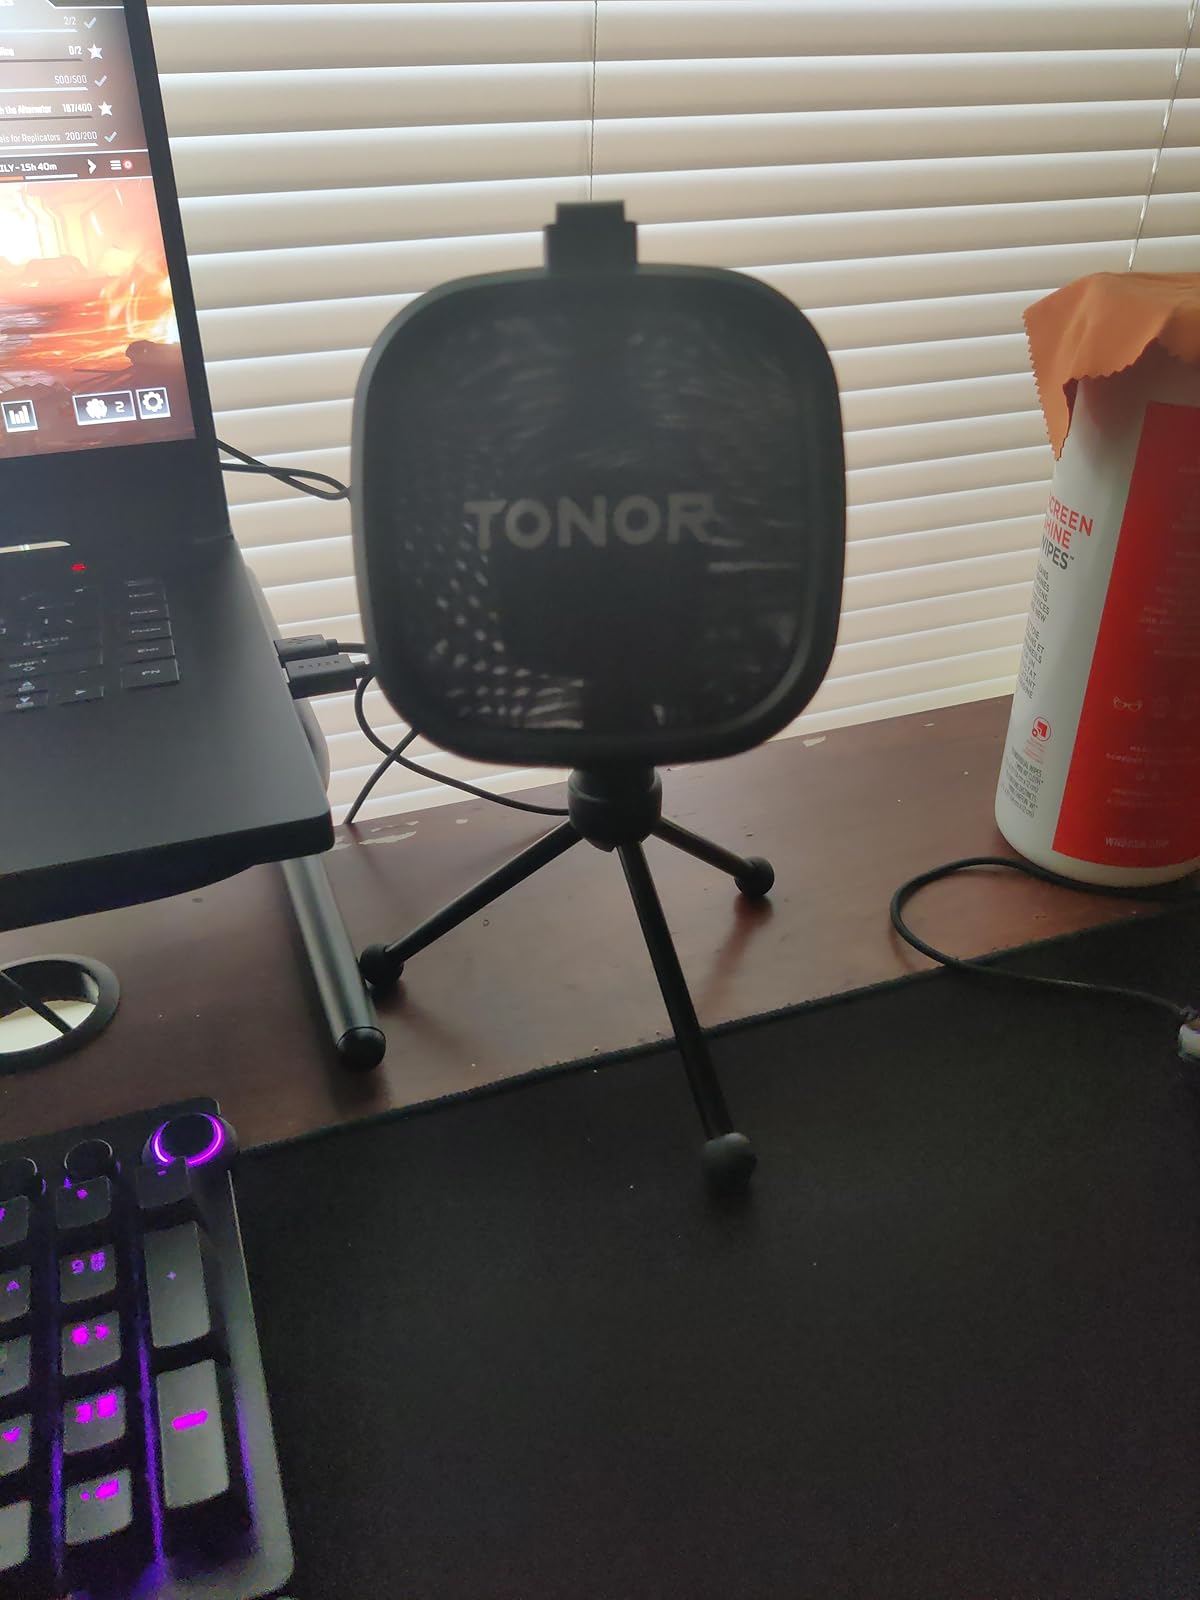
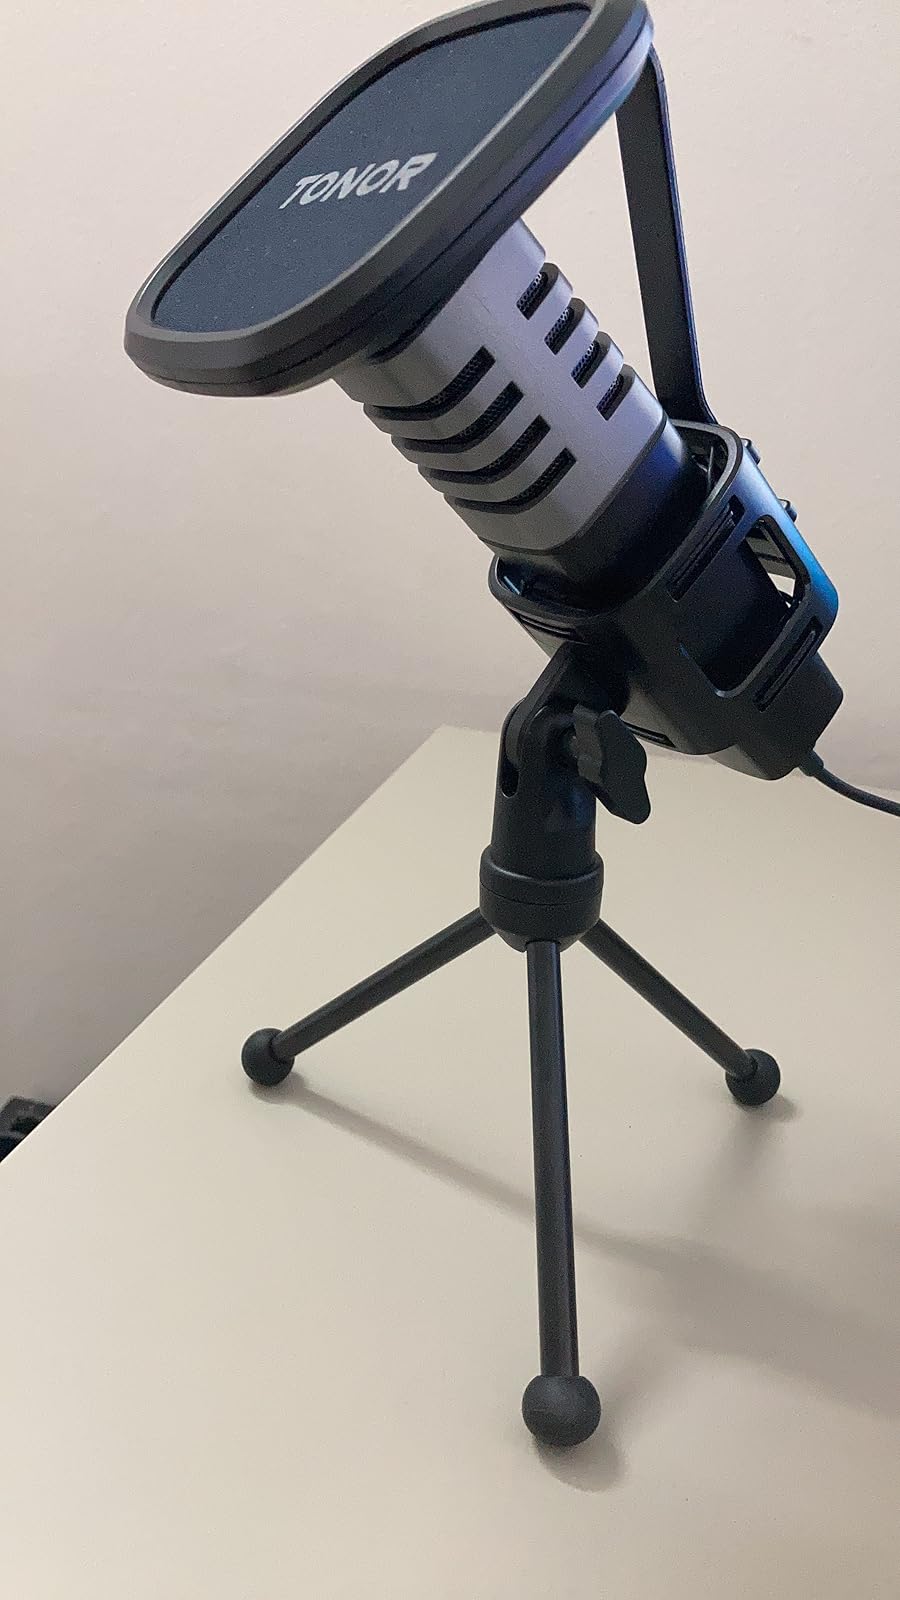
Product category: microphone
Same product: yes